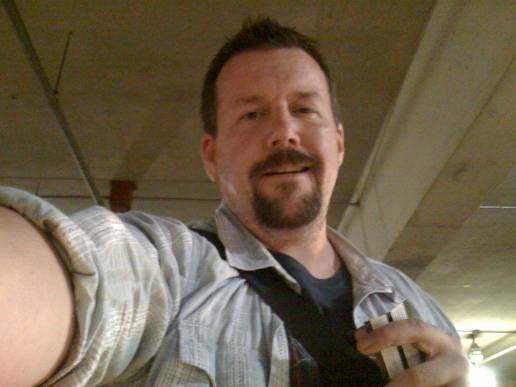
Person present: Yes